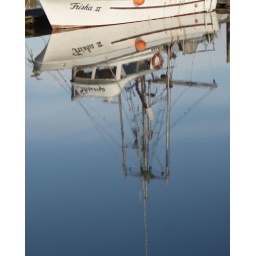
A fishing boat reflected in the water at Garry Point Park, Richmond.